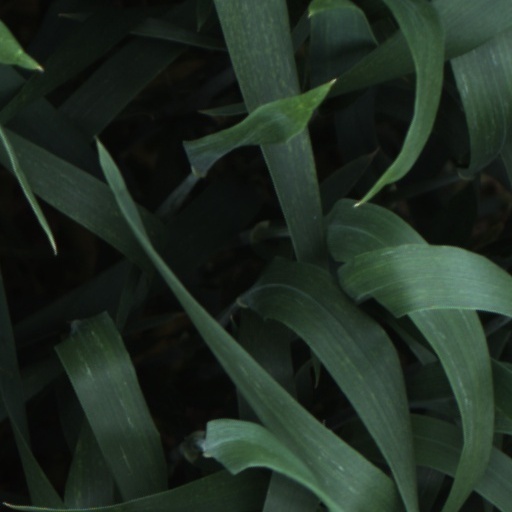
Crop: wheat